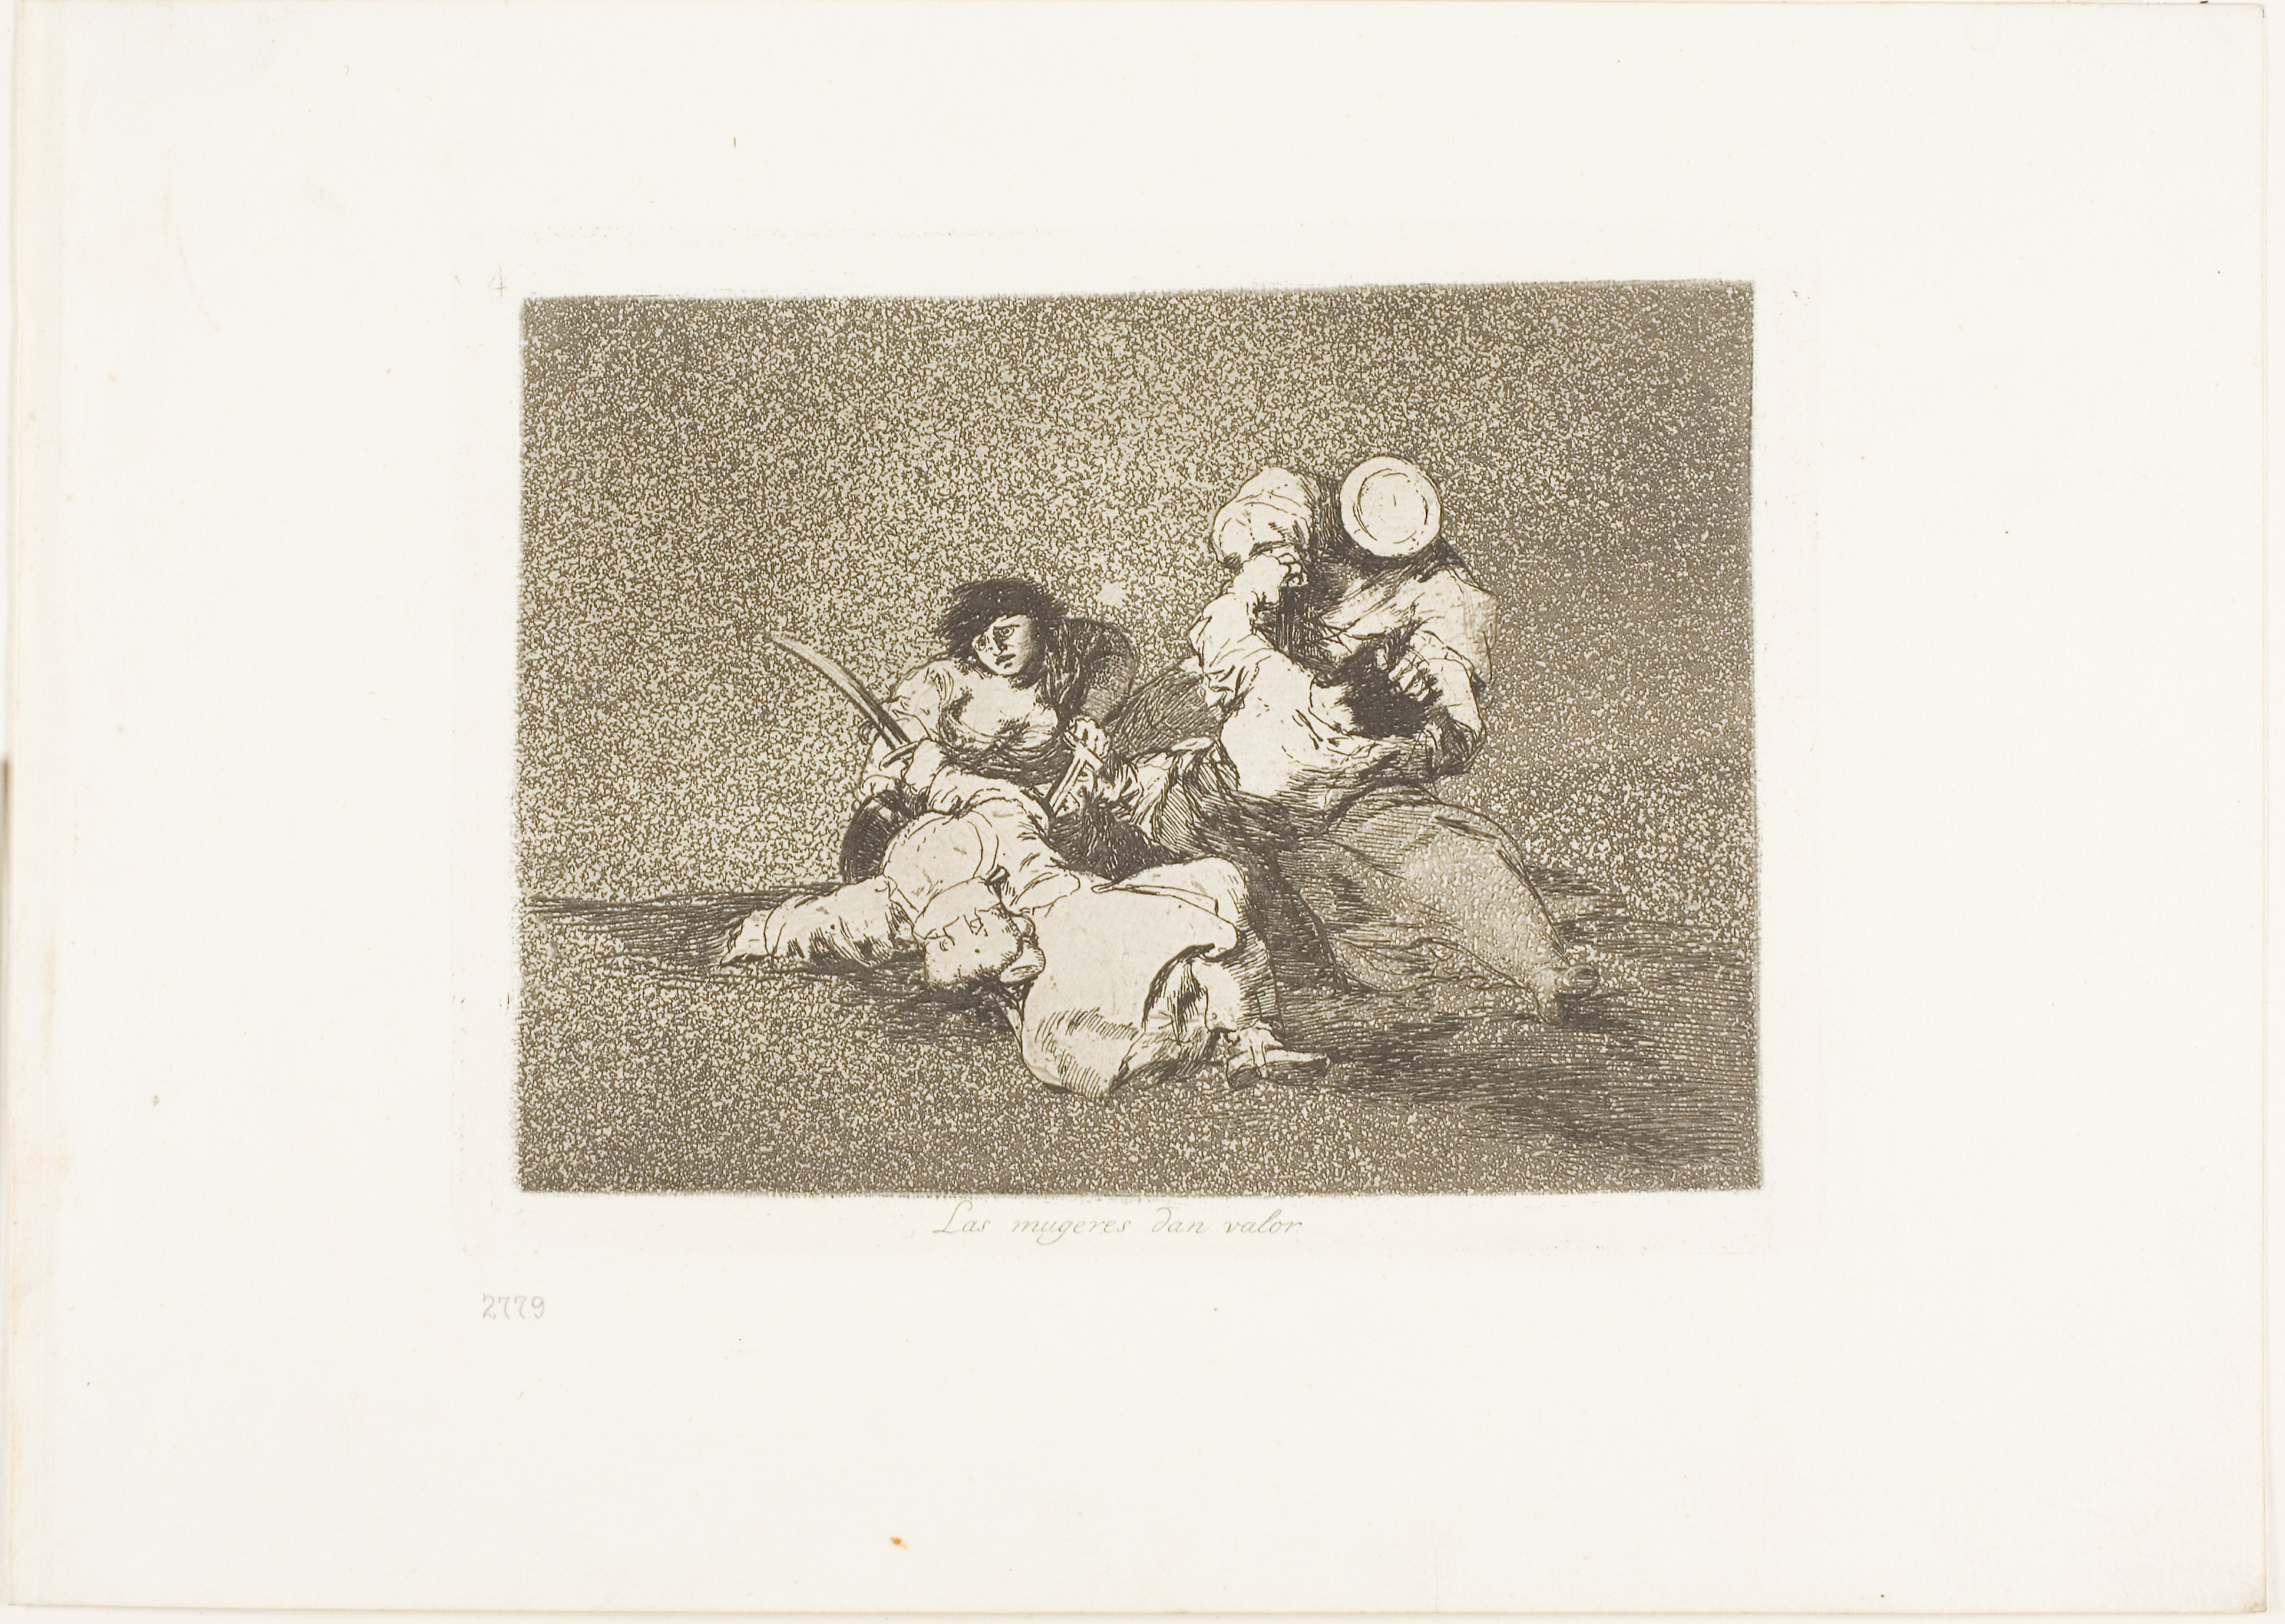
photograph, mammal, text, picture frame, art, illustration, drawing, artwork, font, paper, visual arts, history